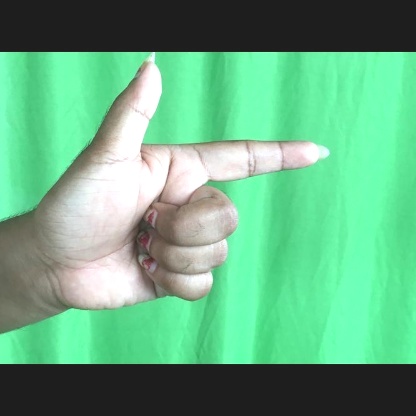
Mudra: Chandrakala